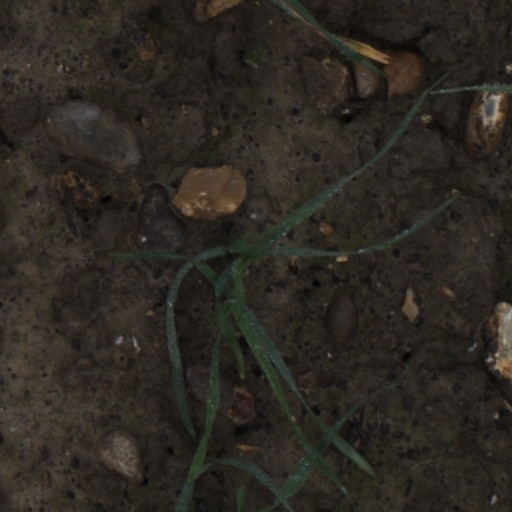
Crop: wheat